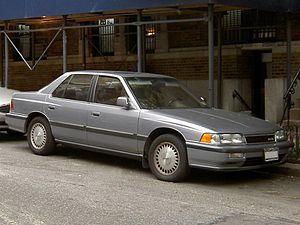
L'Acura Legend était une berline routière automobile vendue aux États-Unis, au Canada et en Chine entre 1986 et 1995 sous deux carrosseries distinctes, une berline et un coupé. Il s'agissait de la plus grosse berline de la gamme Acura qui fut renommée en 1995, 3.5RL. Elle était dérivée de la berline Honda Legend, tout comme sa remplaçante.